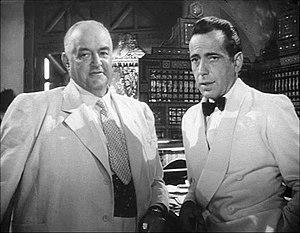
Casablanca est un film américain réalisé par Michael Curtiz, sorti en 1942.